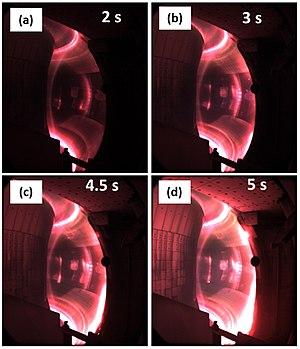
Le tokamak expérimental avancé supraconducteur, désigné en interne par HT-7U, est un réacteur tokamak supraconducteur à fusion par confinement magnétique expérimental situé dans le Hefei, en Chine. Les instituts de sciences physiques de Hefei mènent l'expérience pour l' Académie chinoise des sciences. Il fonctionne depuis 2006.